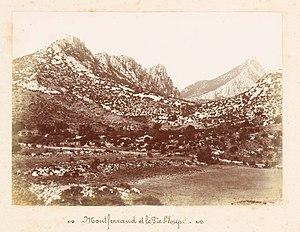
Montferrand et le Pic S[ain]t-Loup, [1890-1910]
Saint-Mathieu-de-Tréviers est une commune française située dans le département de l'Hérault en région Occitanie.